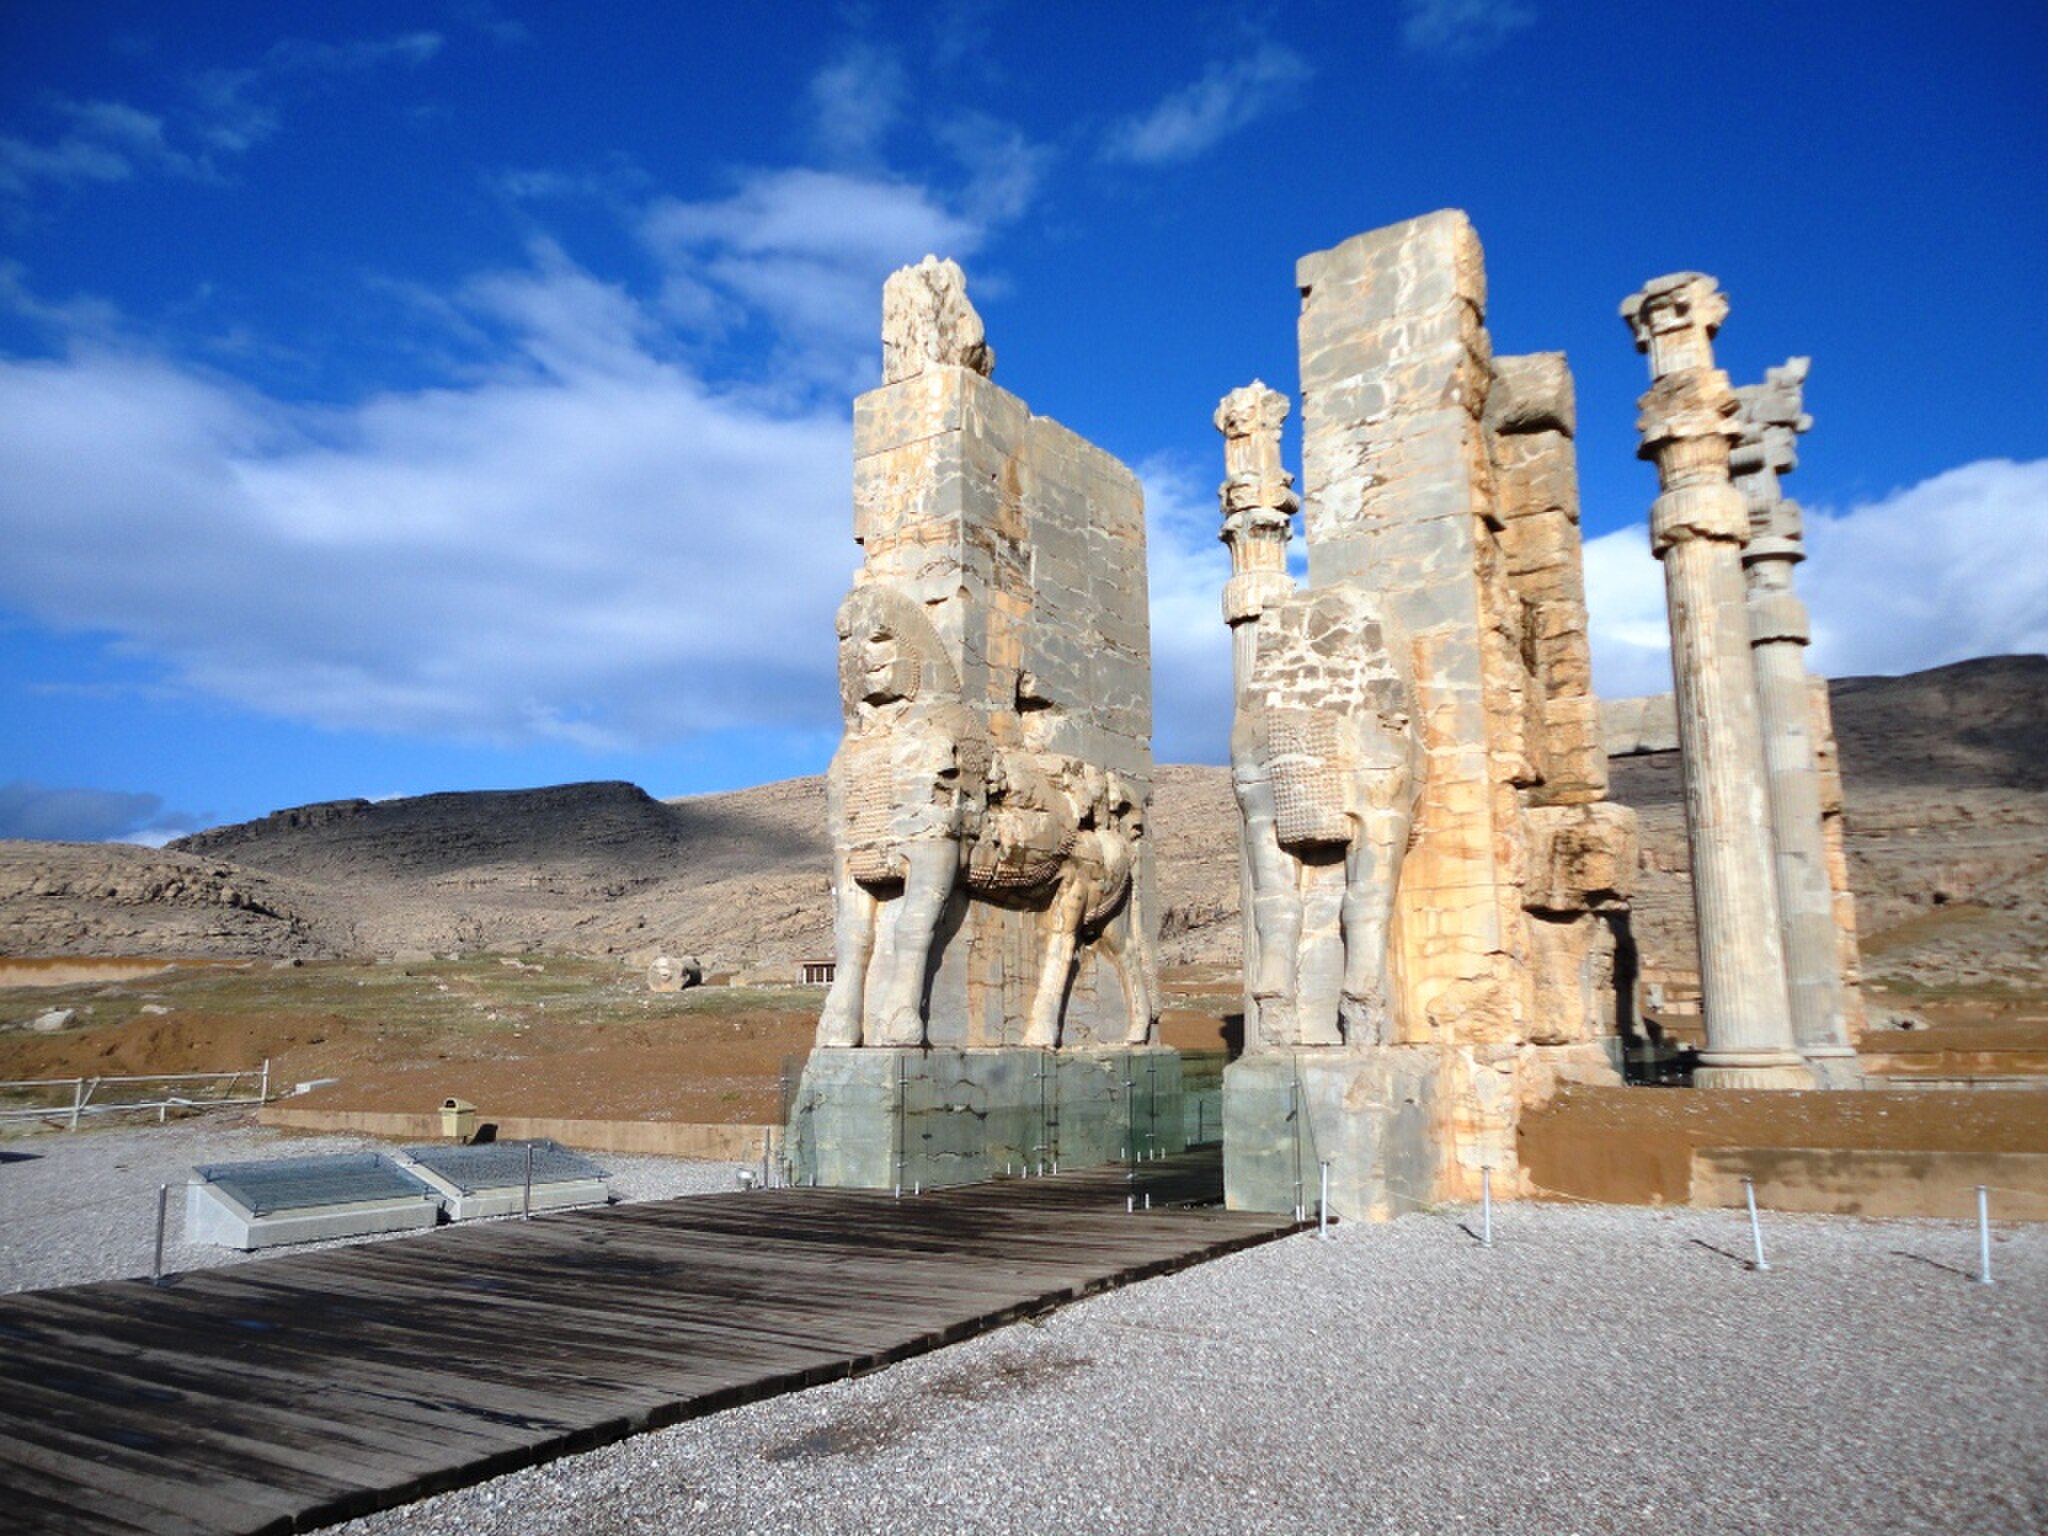
Title: Persepolis - panoramio (10)
Description: Persepolis
Date: Taken on 28 November 2011
Categories: Gate of All Nations, Panoramio files uploaded by Panoramio upload bot, Panoramio images reviewed by trusted users, Photos from Panoramio, Photographs taken on 2011-11-28, Files with coordinates missing SDC location of creation, Photos from Panoramio ID 4463059